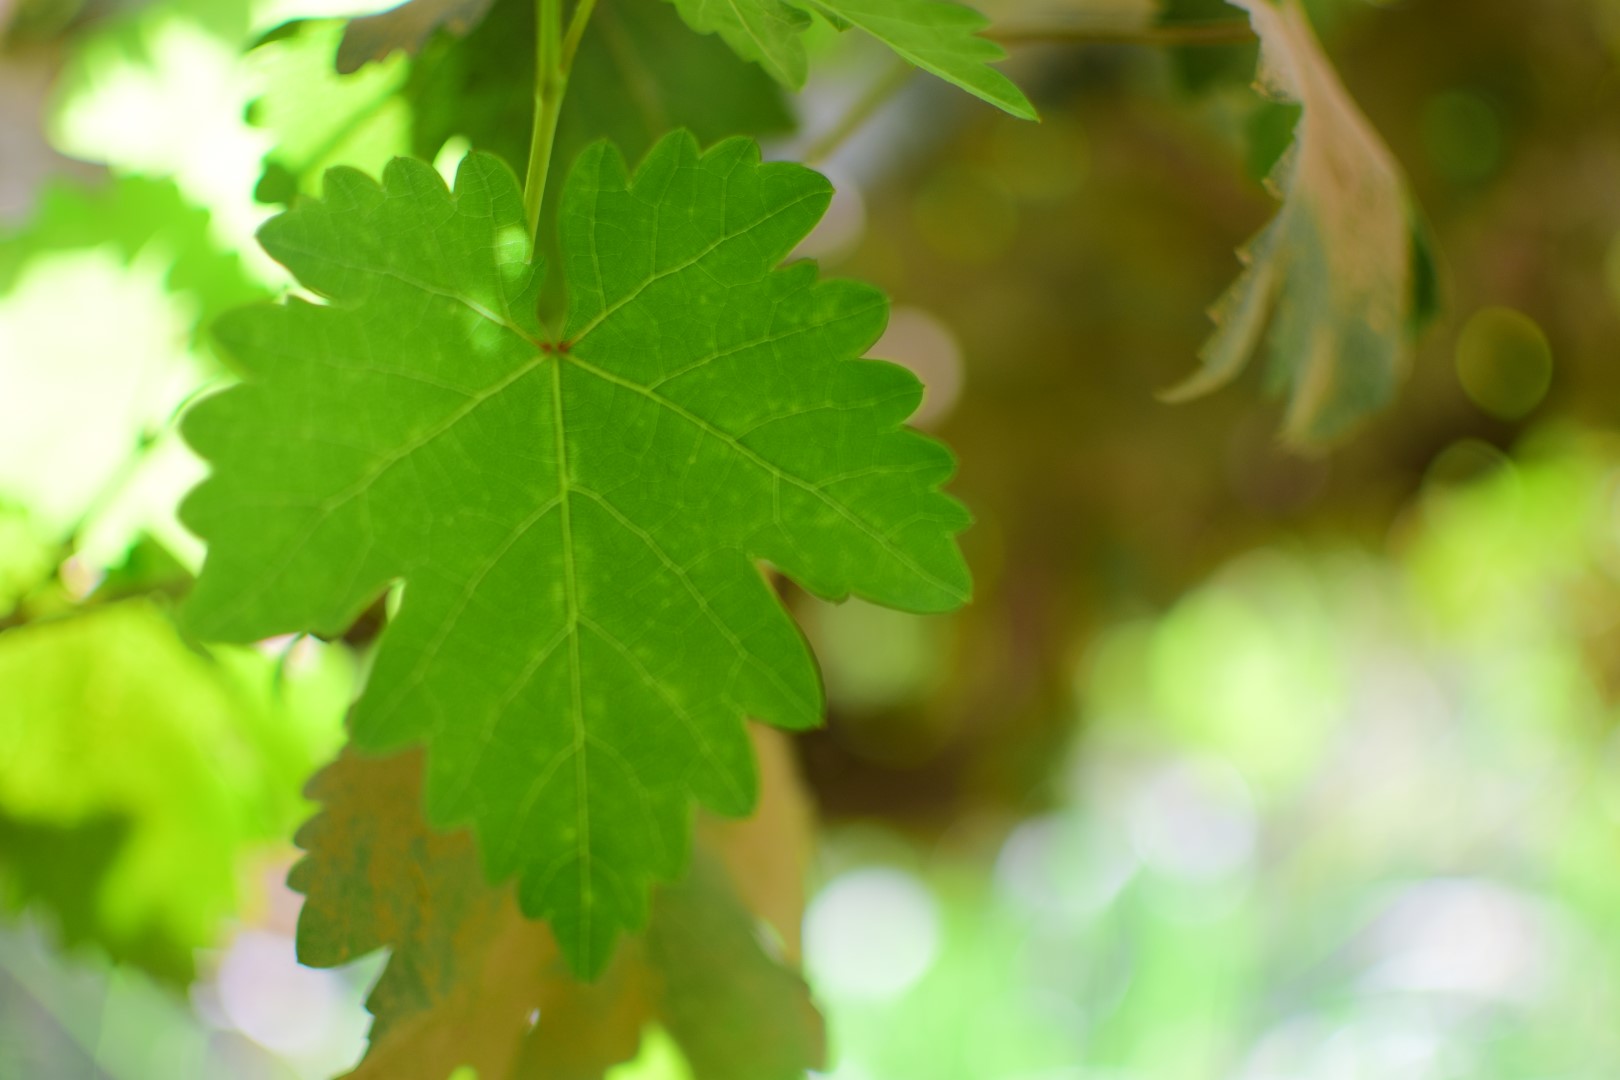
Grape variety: Shdah